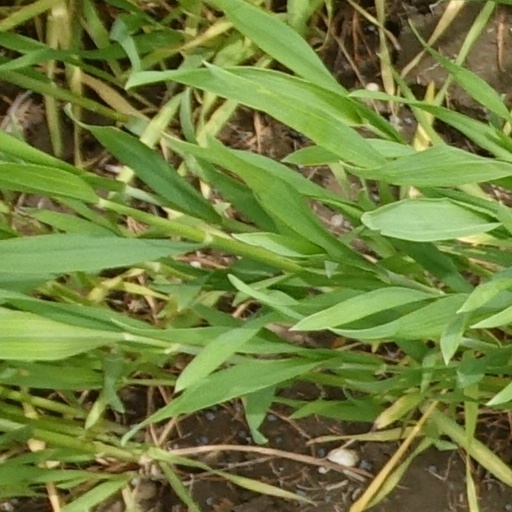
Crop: wheat